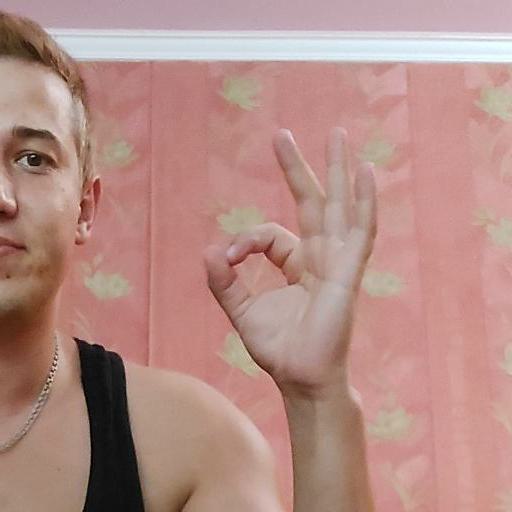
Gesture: ok